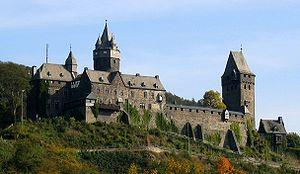
Altena est une ville allemande située en Rhénanie-du-Nord-Westphalie, dans l'arrondissement de La Marck.